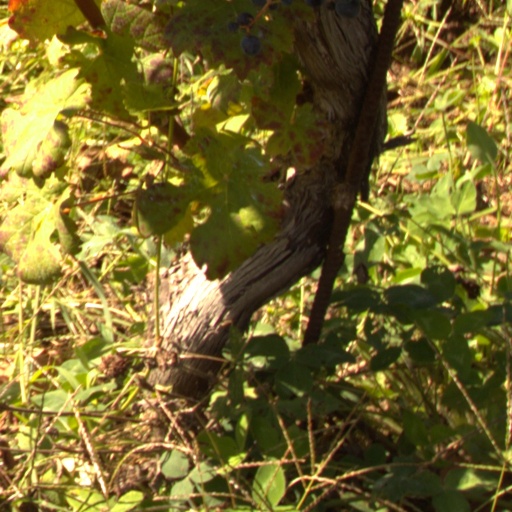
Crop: grape